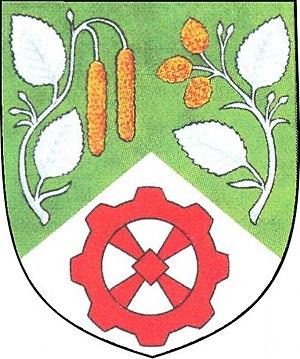
Olšany u Prostějova est une commune du district de Prostějov, dans la région d'Olomouc, en Tchéquie. Sa population s'élevait à 1 764 habitants en 2018.